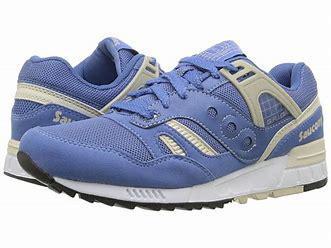
Brand: Saucony
Model: Grid SD